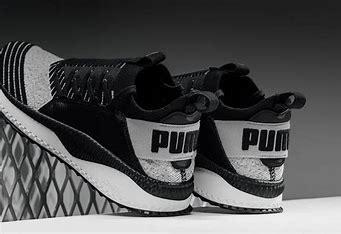
Brand: Puma
Model: Tsugi Jun